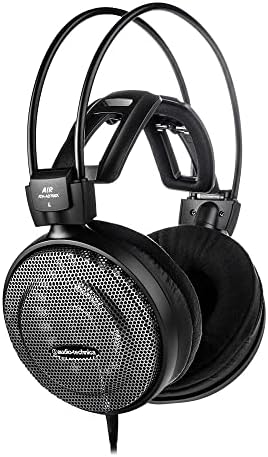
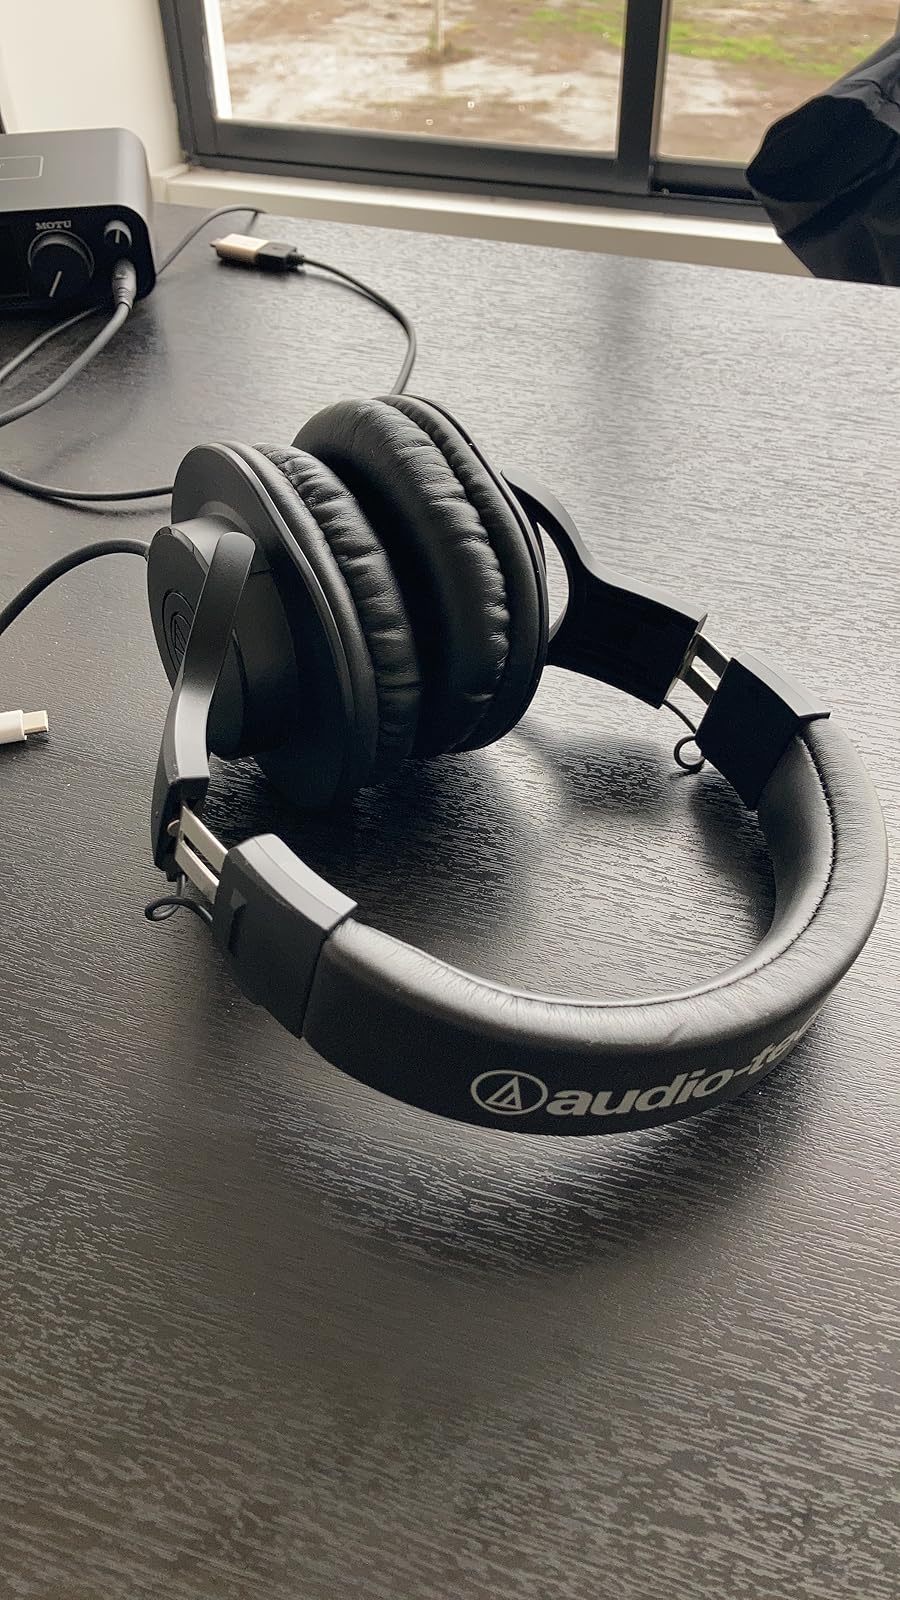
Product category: headphones
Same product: no